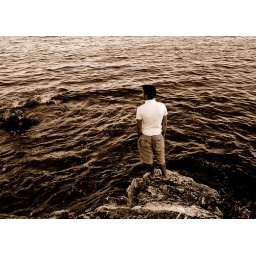
me standing on a rock off the shore. -taken by john